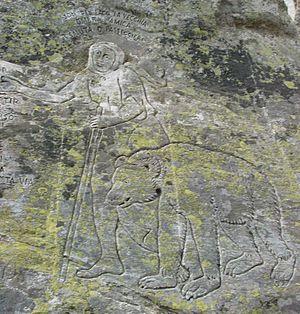
Le Lac de la Vieille est un petit bassin lacustre situé à une altitude de 1 858 mètres sous les parois du Mont Cresto dans la Vallée Cervo, province de Biella. Ce lac est entièrement situé sur le territoire d'un hameau montagneux de la commune de Sagliano Micca, bien que le lieu habité le plus proche soit Piedicavallo.